KDE Plasma 4

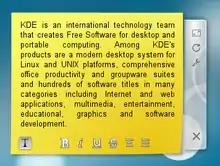
Notes widget in Plasma 4.3

This is a list of widgets that the current release version of Plasma supports. Not all widgets are supported by default in all Linux distributions; some may require different packages, or even a recompilation of Plasma.